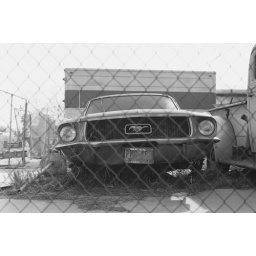
az pony in a concrete pasture